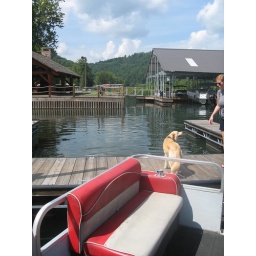
pontoon boating in lake burton (after the first boat broke down!).